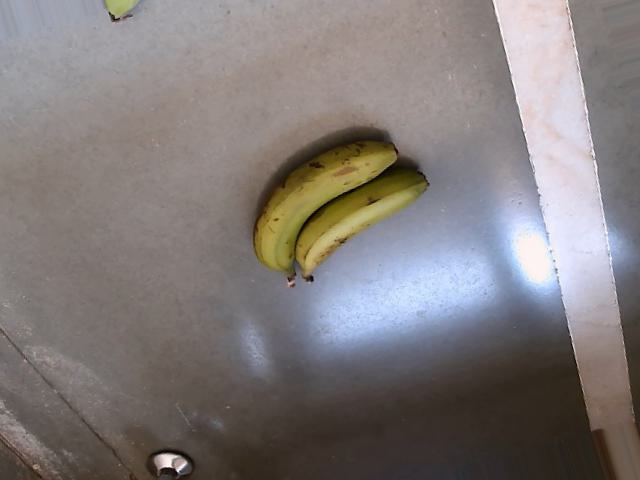
Label: Raw_Banana